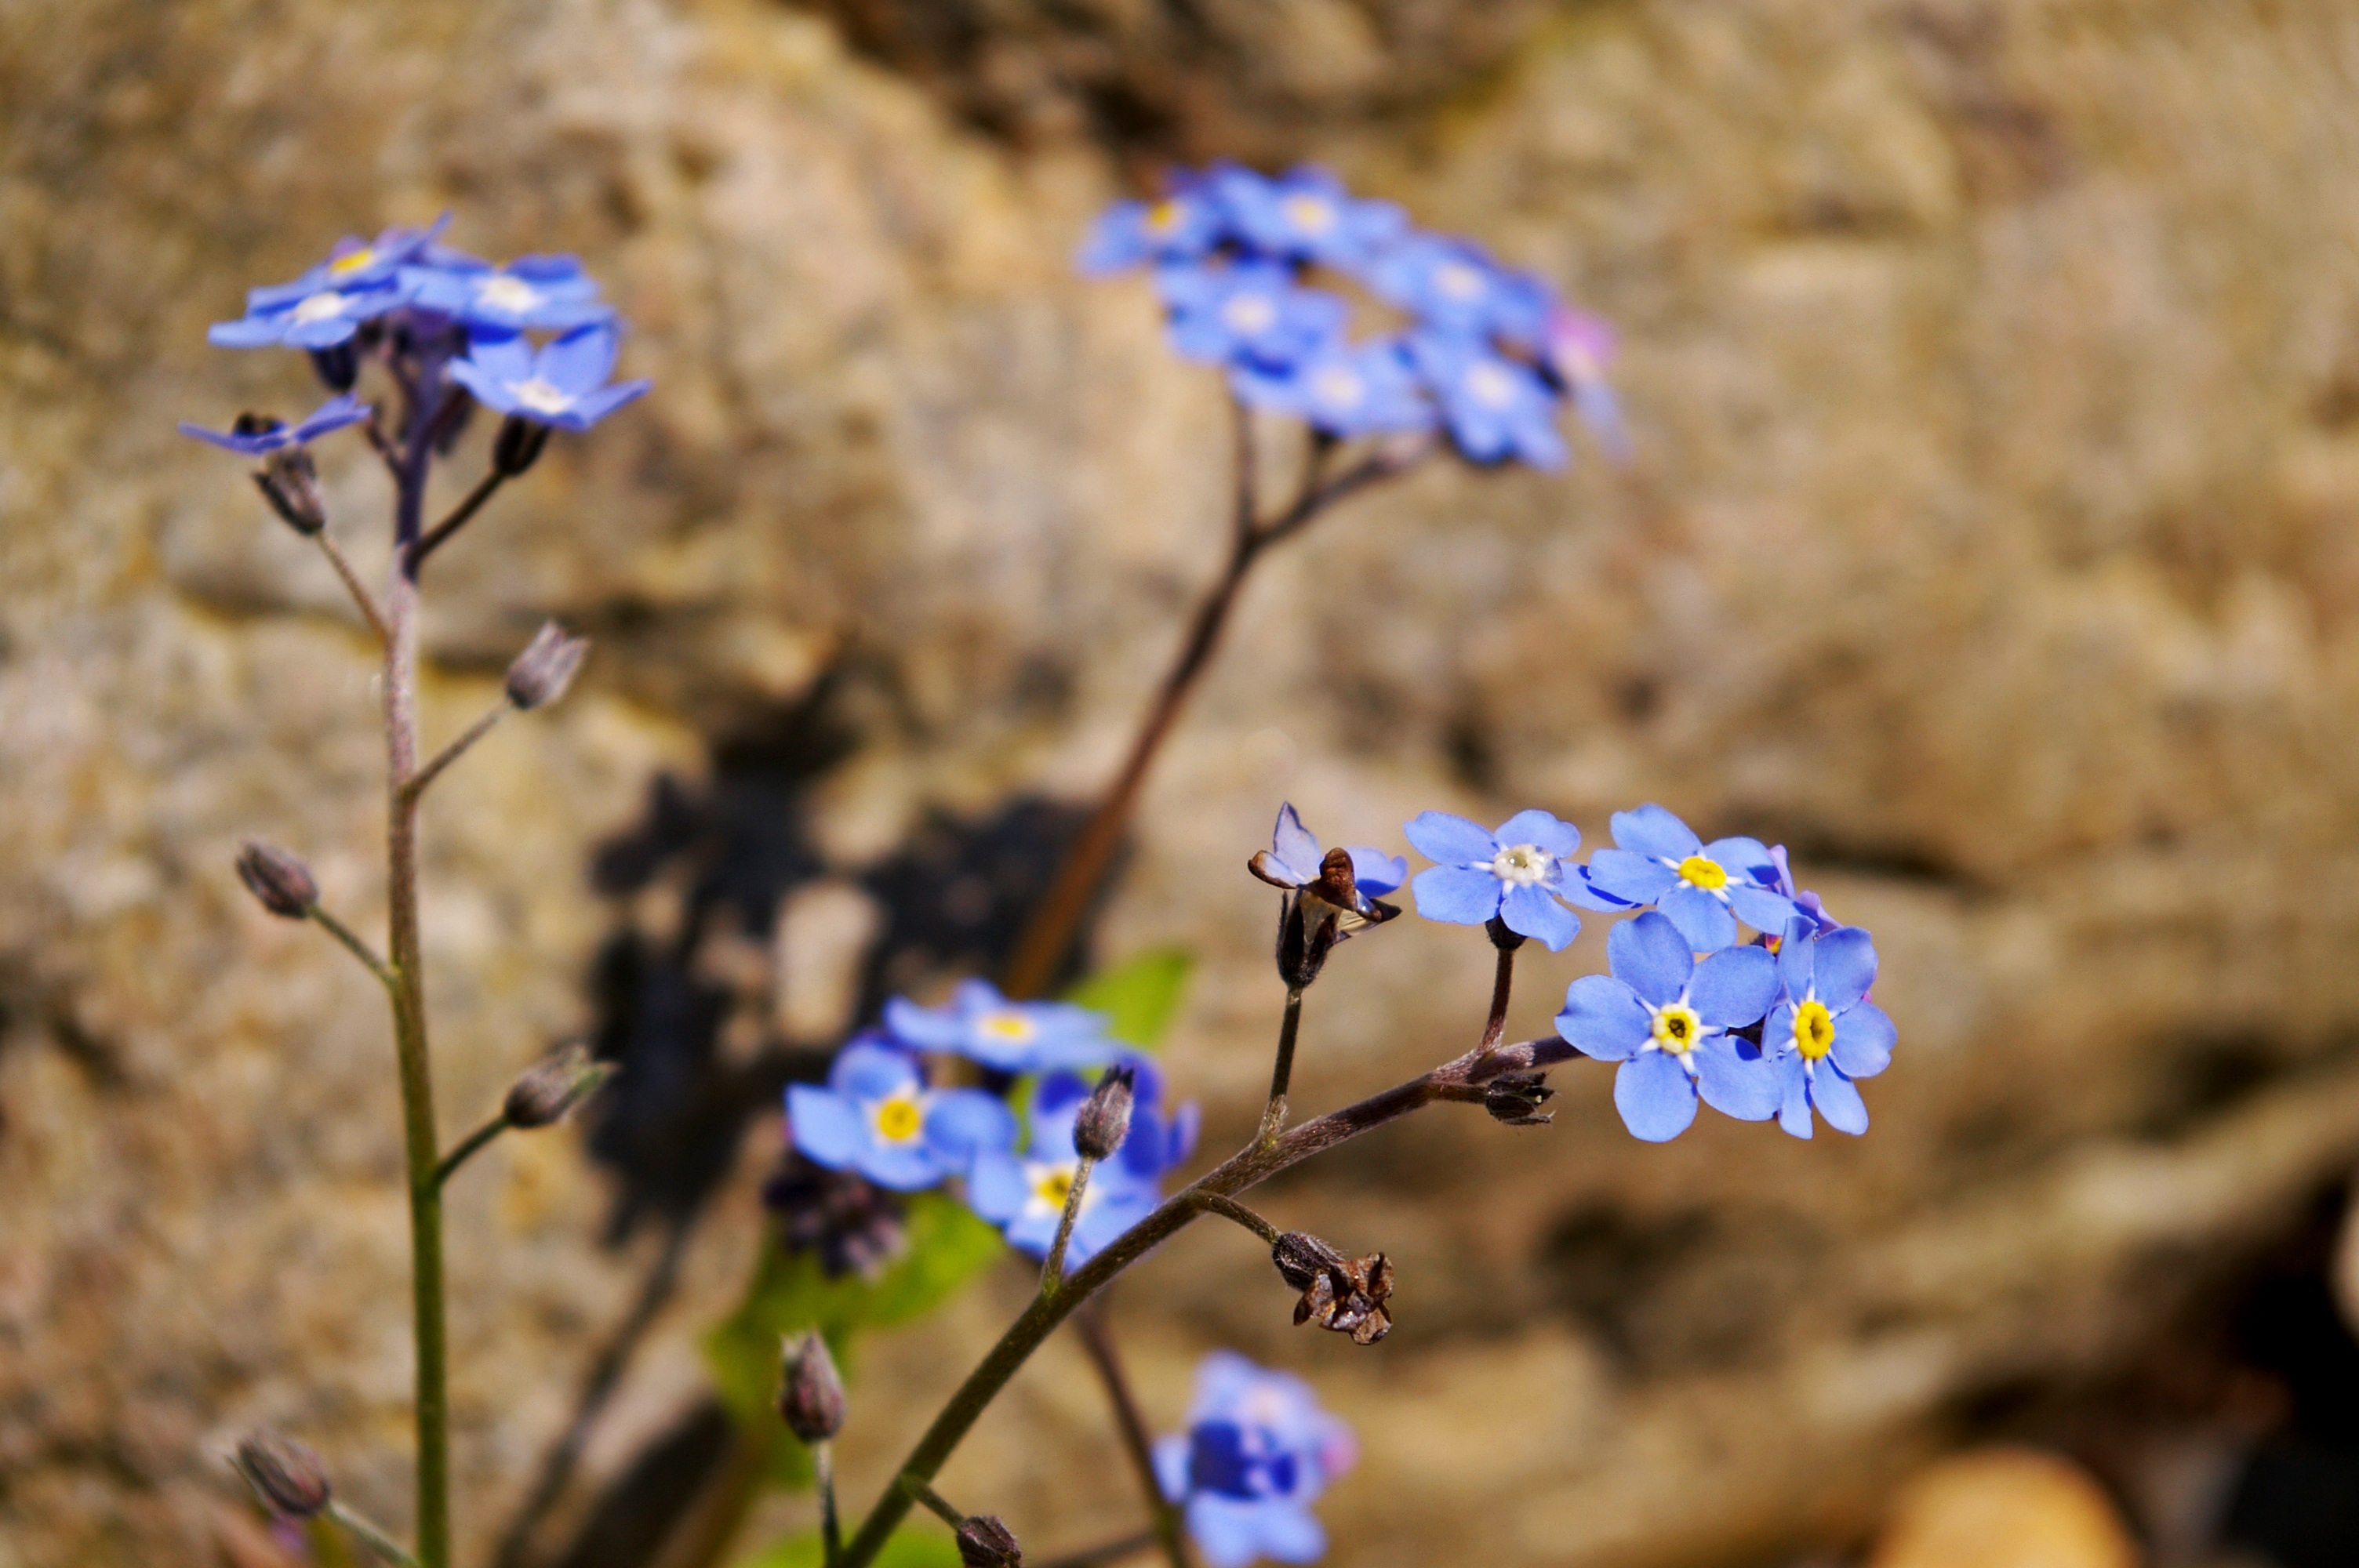
nature, blossom, plant, sweet, flower, purple, petal, bloom, spring, color, romantic, botany, blue, colorful, garden, flora, fauna, wildflower, forget me not, background, violet, bright, picturesque, beauty, beautiful, pretty, mood, macro photography, blossomed, garden design, flowering plant, violet plant, land plant